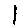
Label: 1